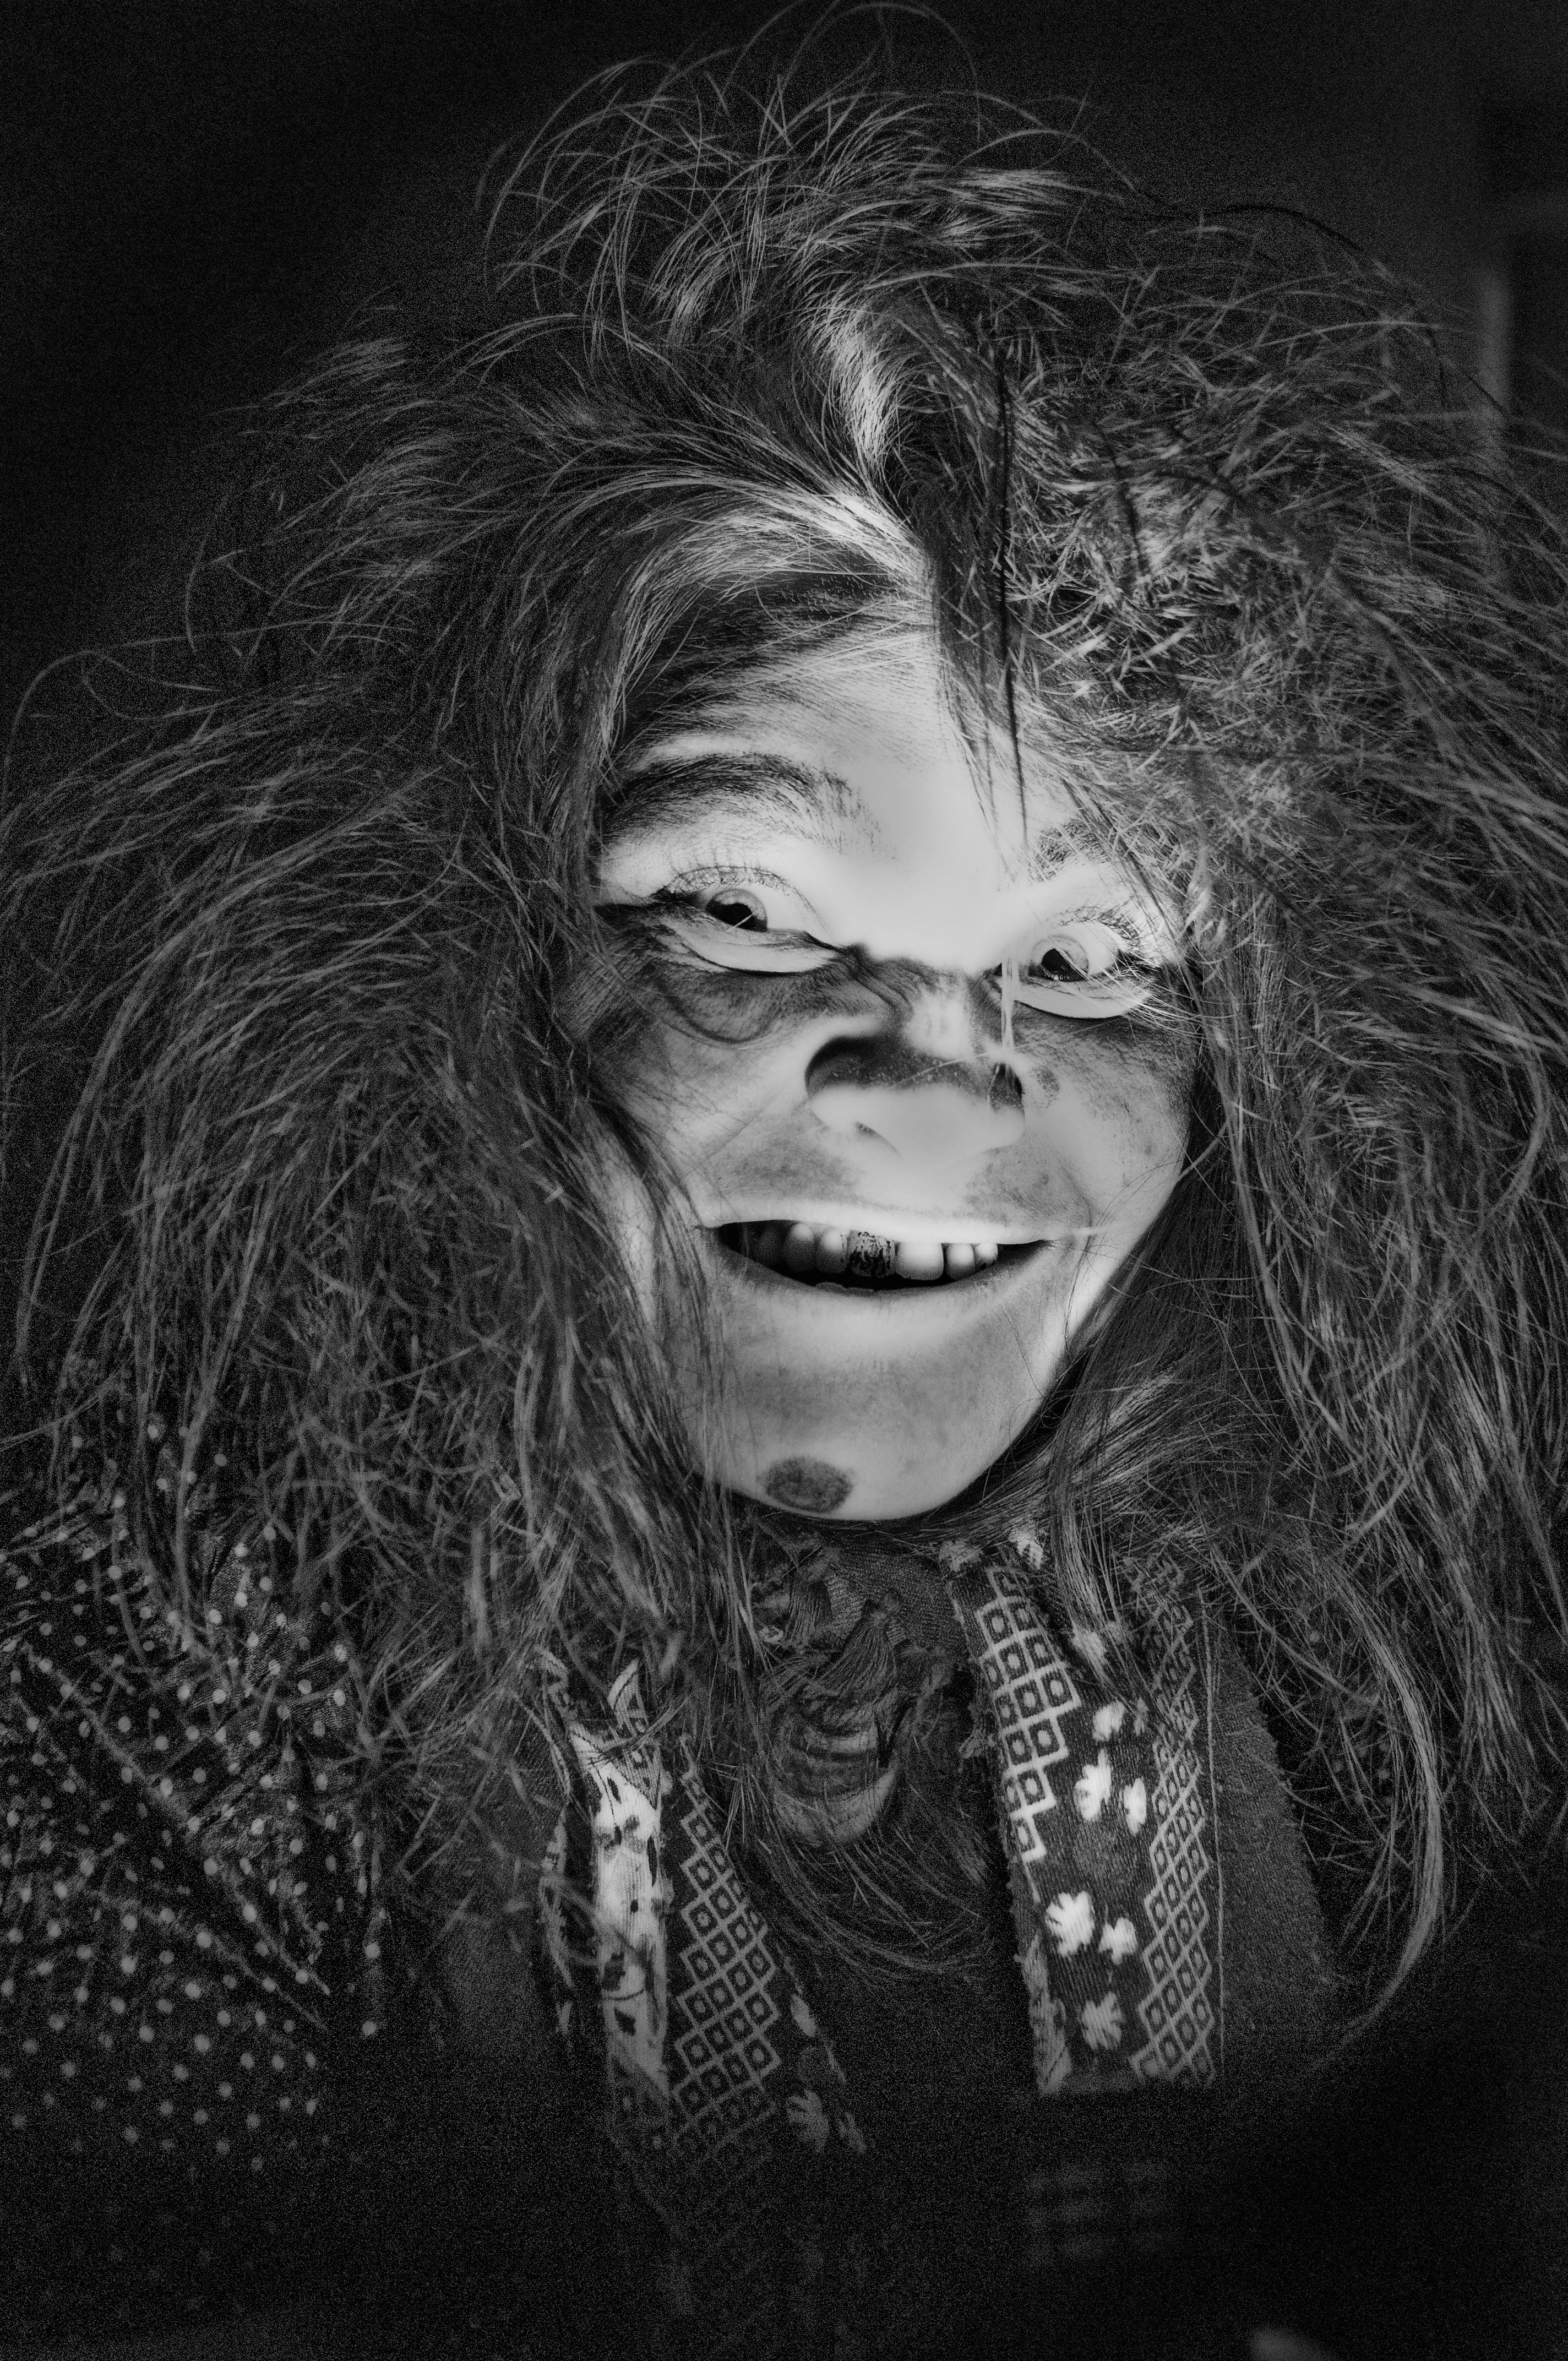
black and white, girl, woman, hair, white, photography, mystical, dark, female, mystery, mystic, portrait, halloween, darkness, black, monochrome, lady, blackandwhite, face, drawing, eye, head, beauty, fantasy, magic, enchanted, witch, fairy, emotion, magician, evil, enchantment, sorcery, witchcraft, monochrome photography, portrait photography, enchanter